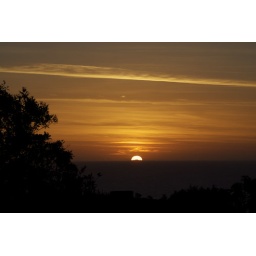
From the balcony of my girlfriend's grandparents house in PV Estates. 04/01/2010. No foolin'!